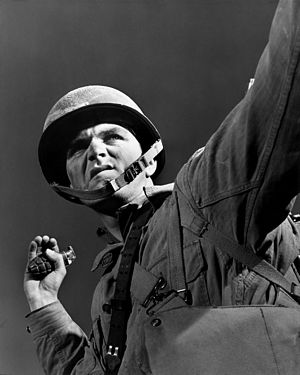
Håndvåben
Amerikansk infanterist træner kast af håndgranat i 1942
Håndvåben er våben, som kan håndteres med en eller begge hænder.